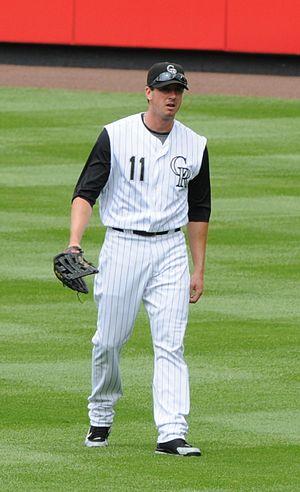
Bradley Bonte Hawpe est un voltigeur de droite et joueur de premier but de la Ligue majeure de baseball. Il a représenté les Rockies du Colorado, au match des étoiles en 2009. Il évolue dans les majeures de 2004 à 2013.